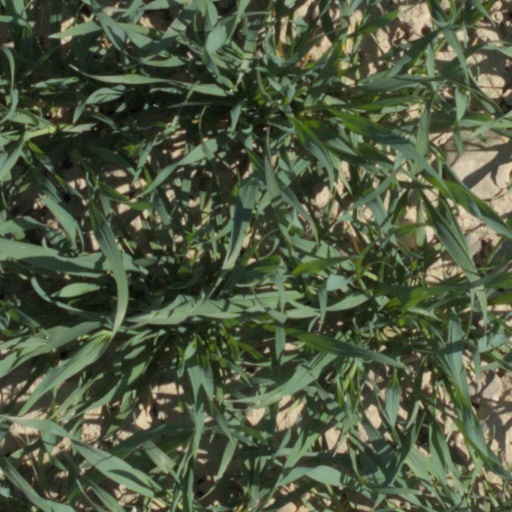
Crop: wheat